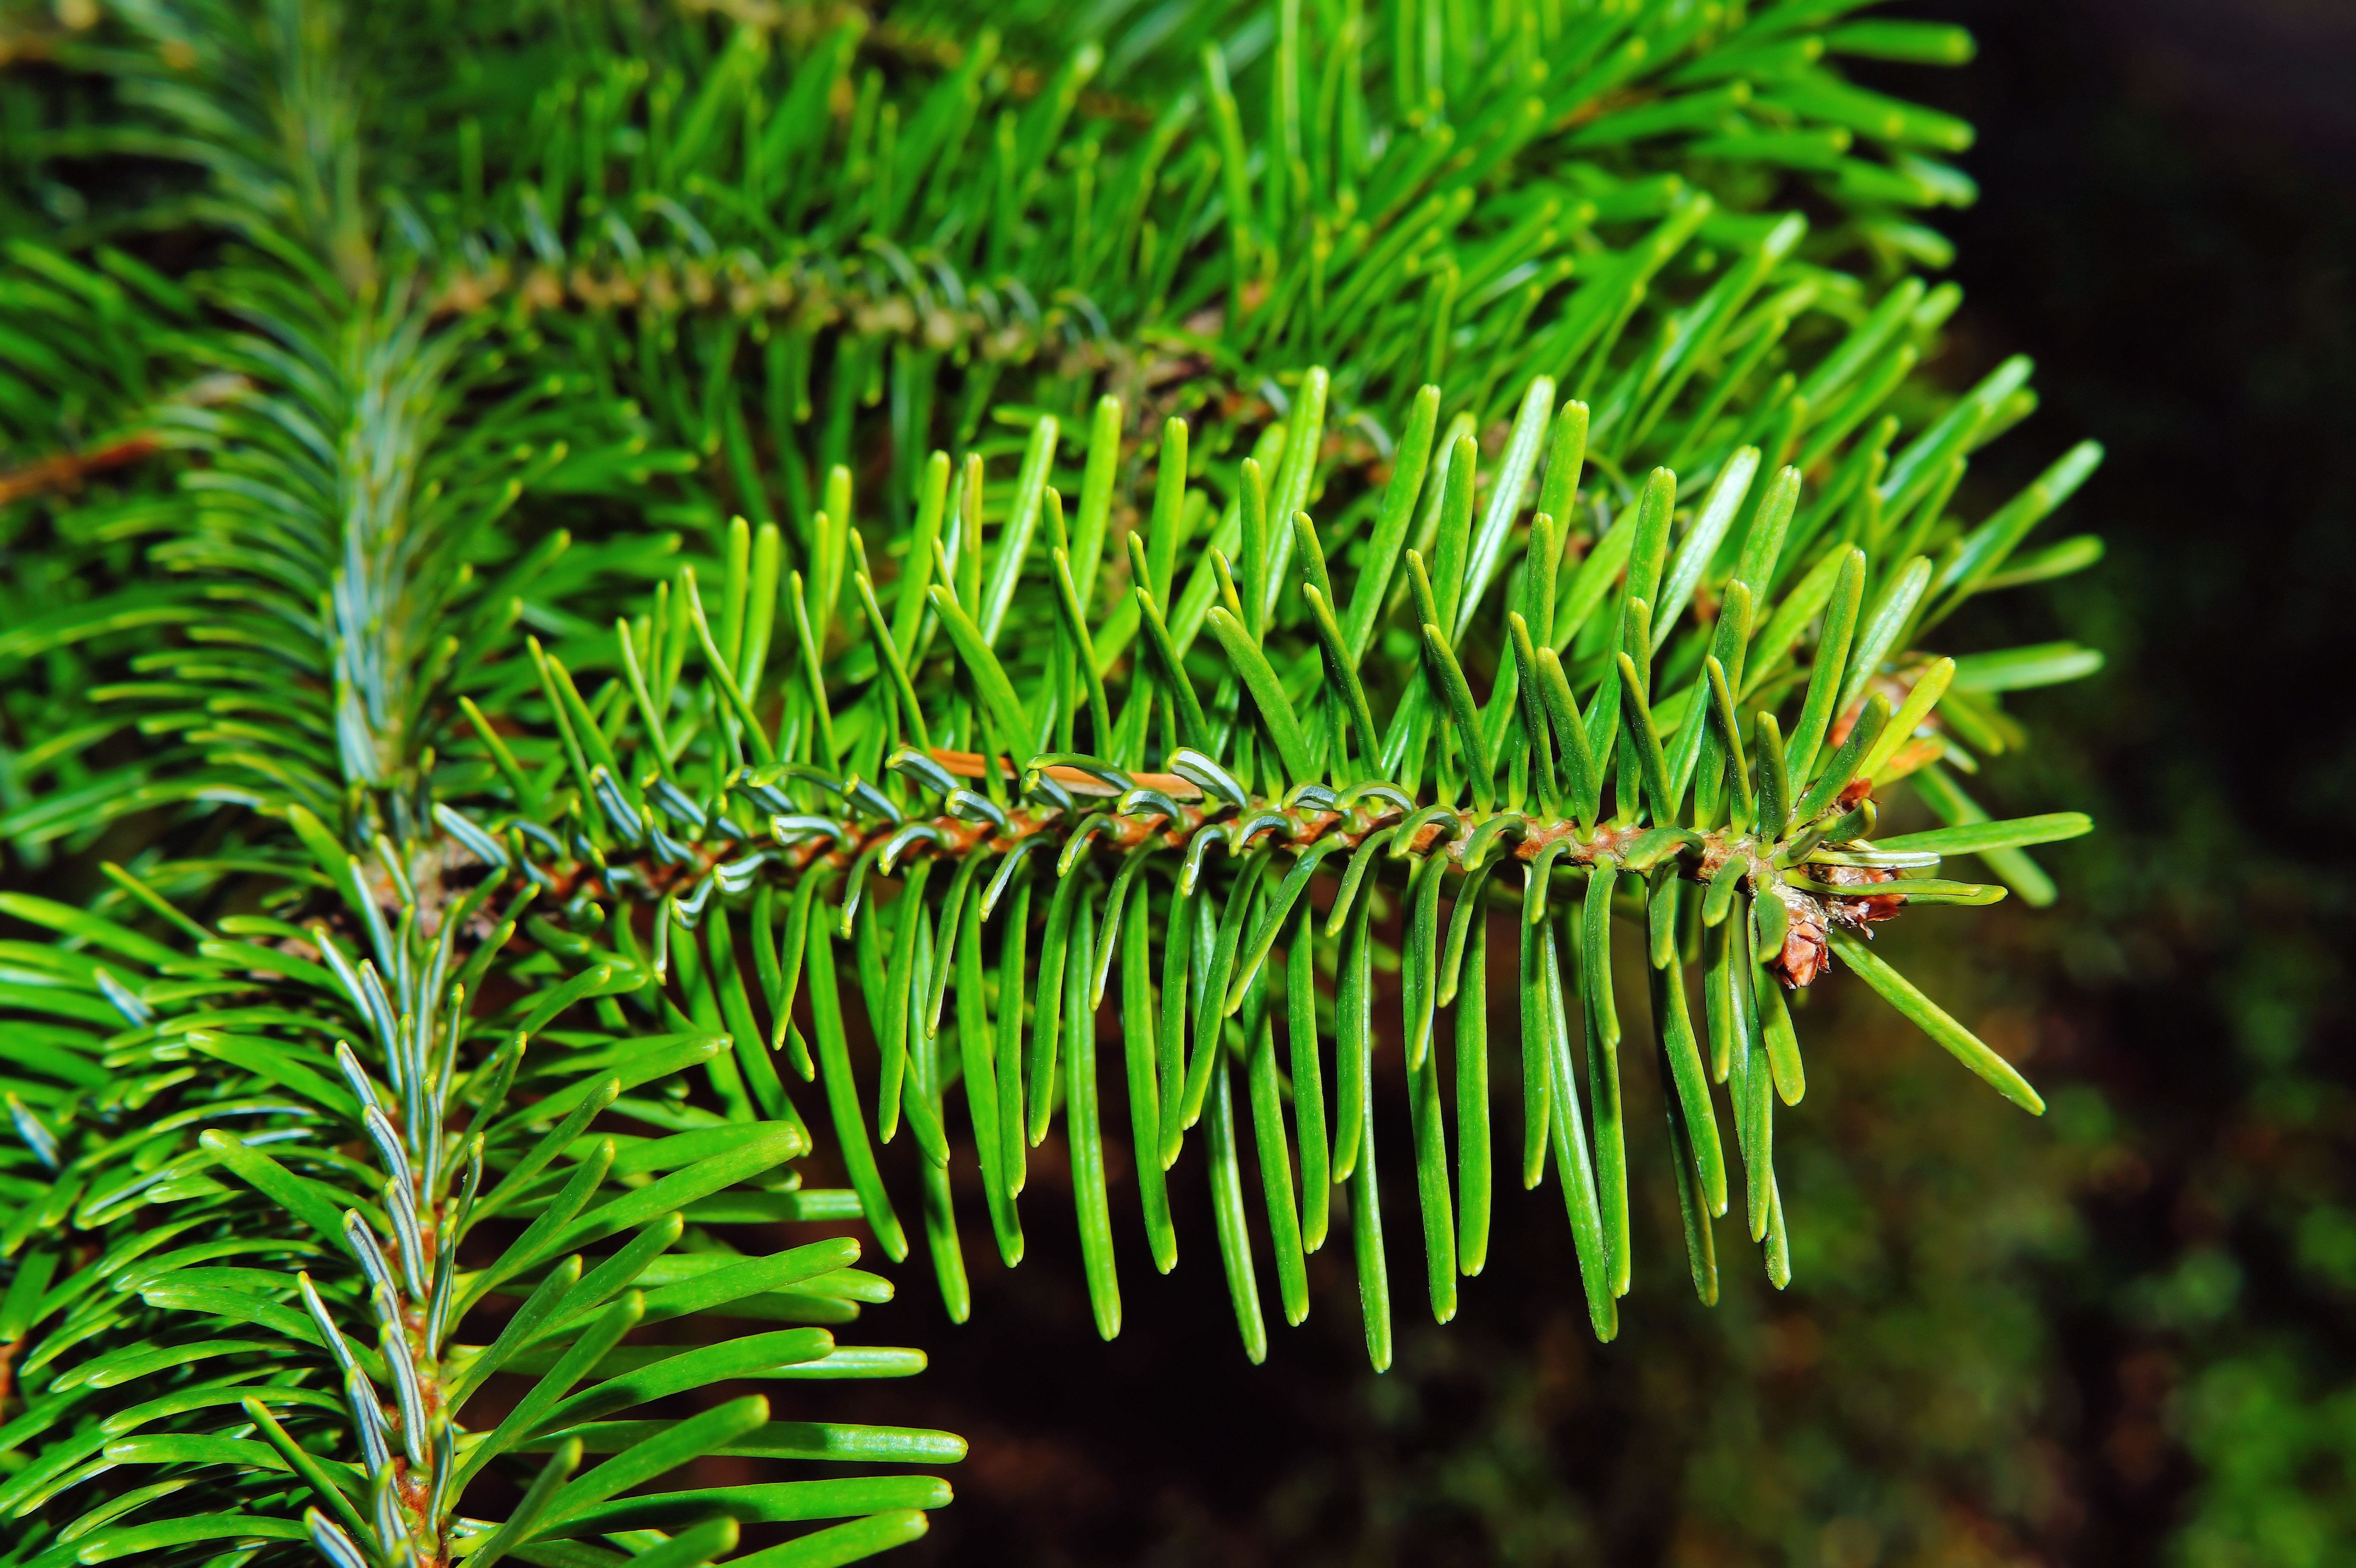
tree, nature, grass, branch, winter, growth, plant, leaf, flower, moss, green, grow, botany, fir, flora, fauna, fern, sprout, conifer, close up, spruce, needles, periwinkle, shoots, macro photography, pine needles, tannenzweig, plant stem, woody plant, land plant, ferns and horsetails, vascular plant